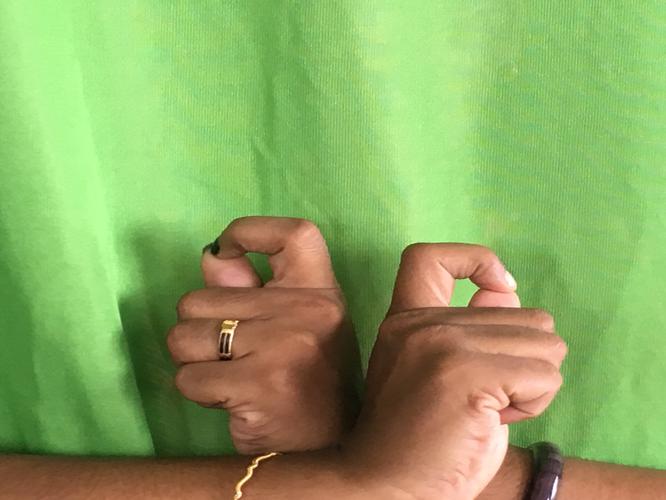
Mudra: Berunda
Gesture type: double_hand